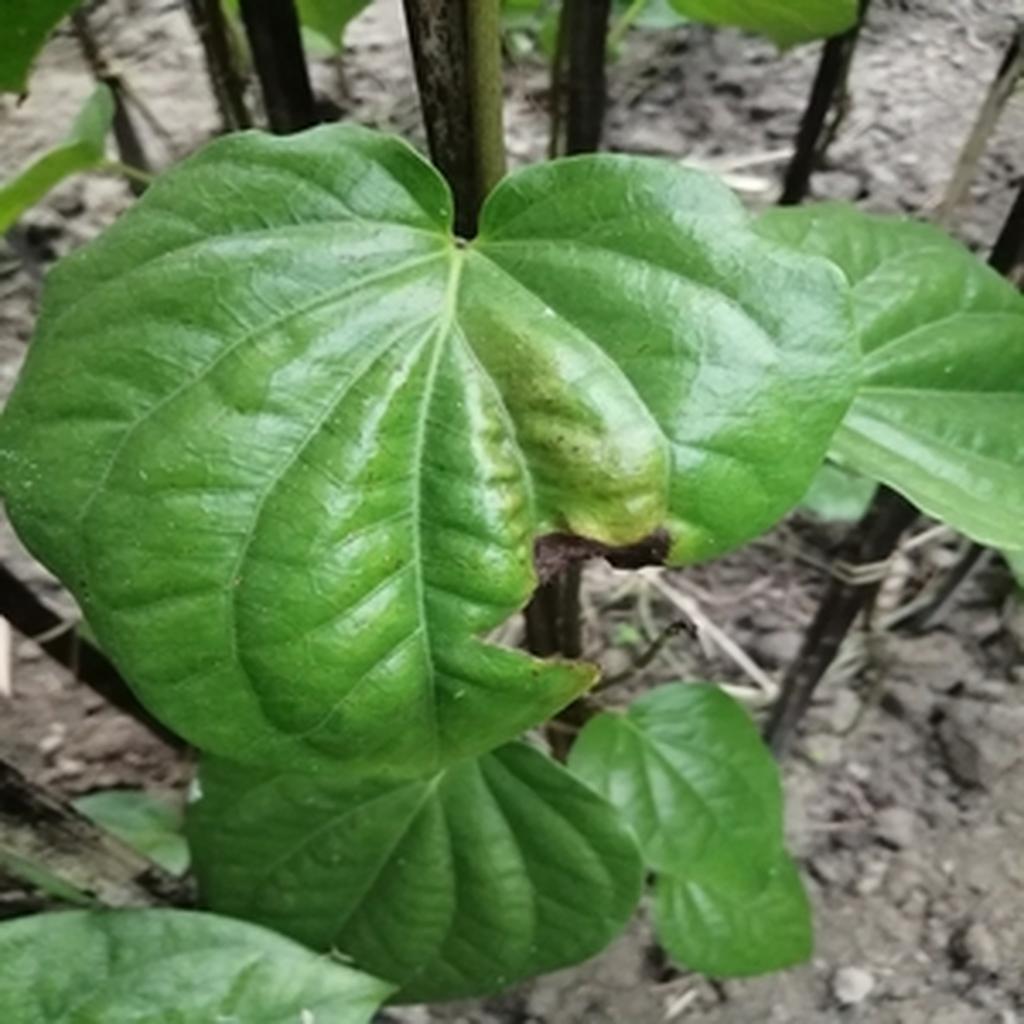
Label: Leaf_Rot